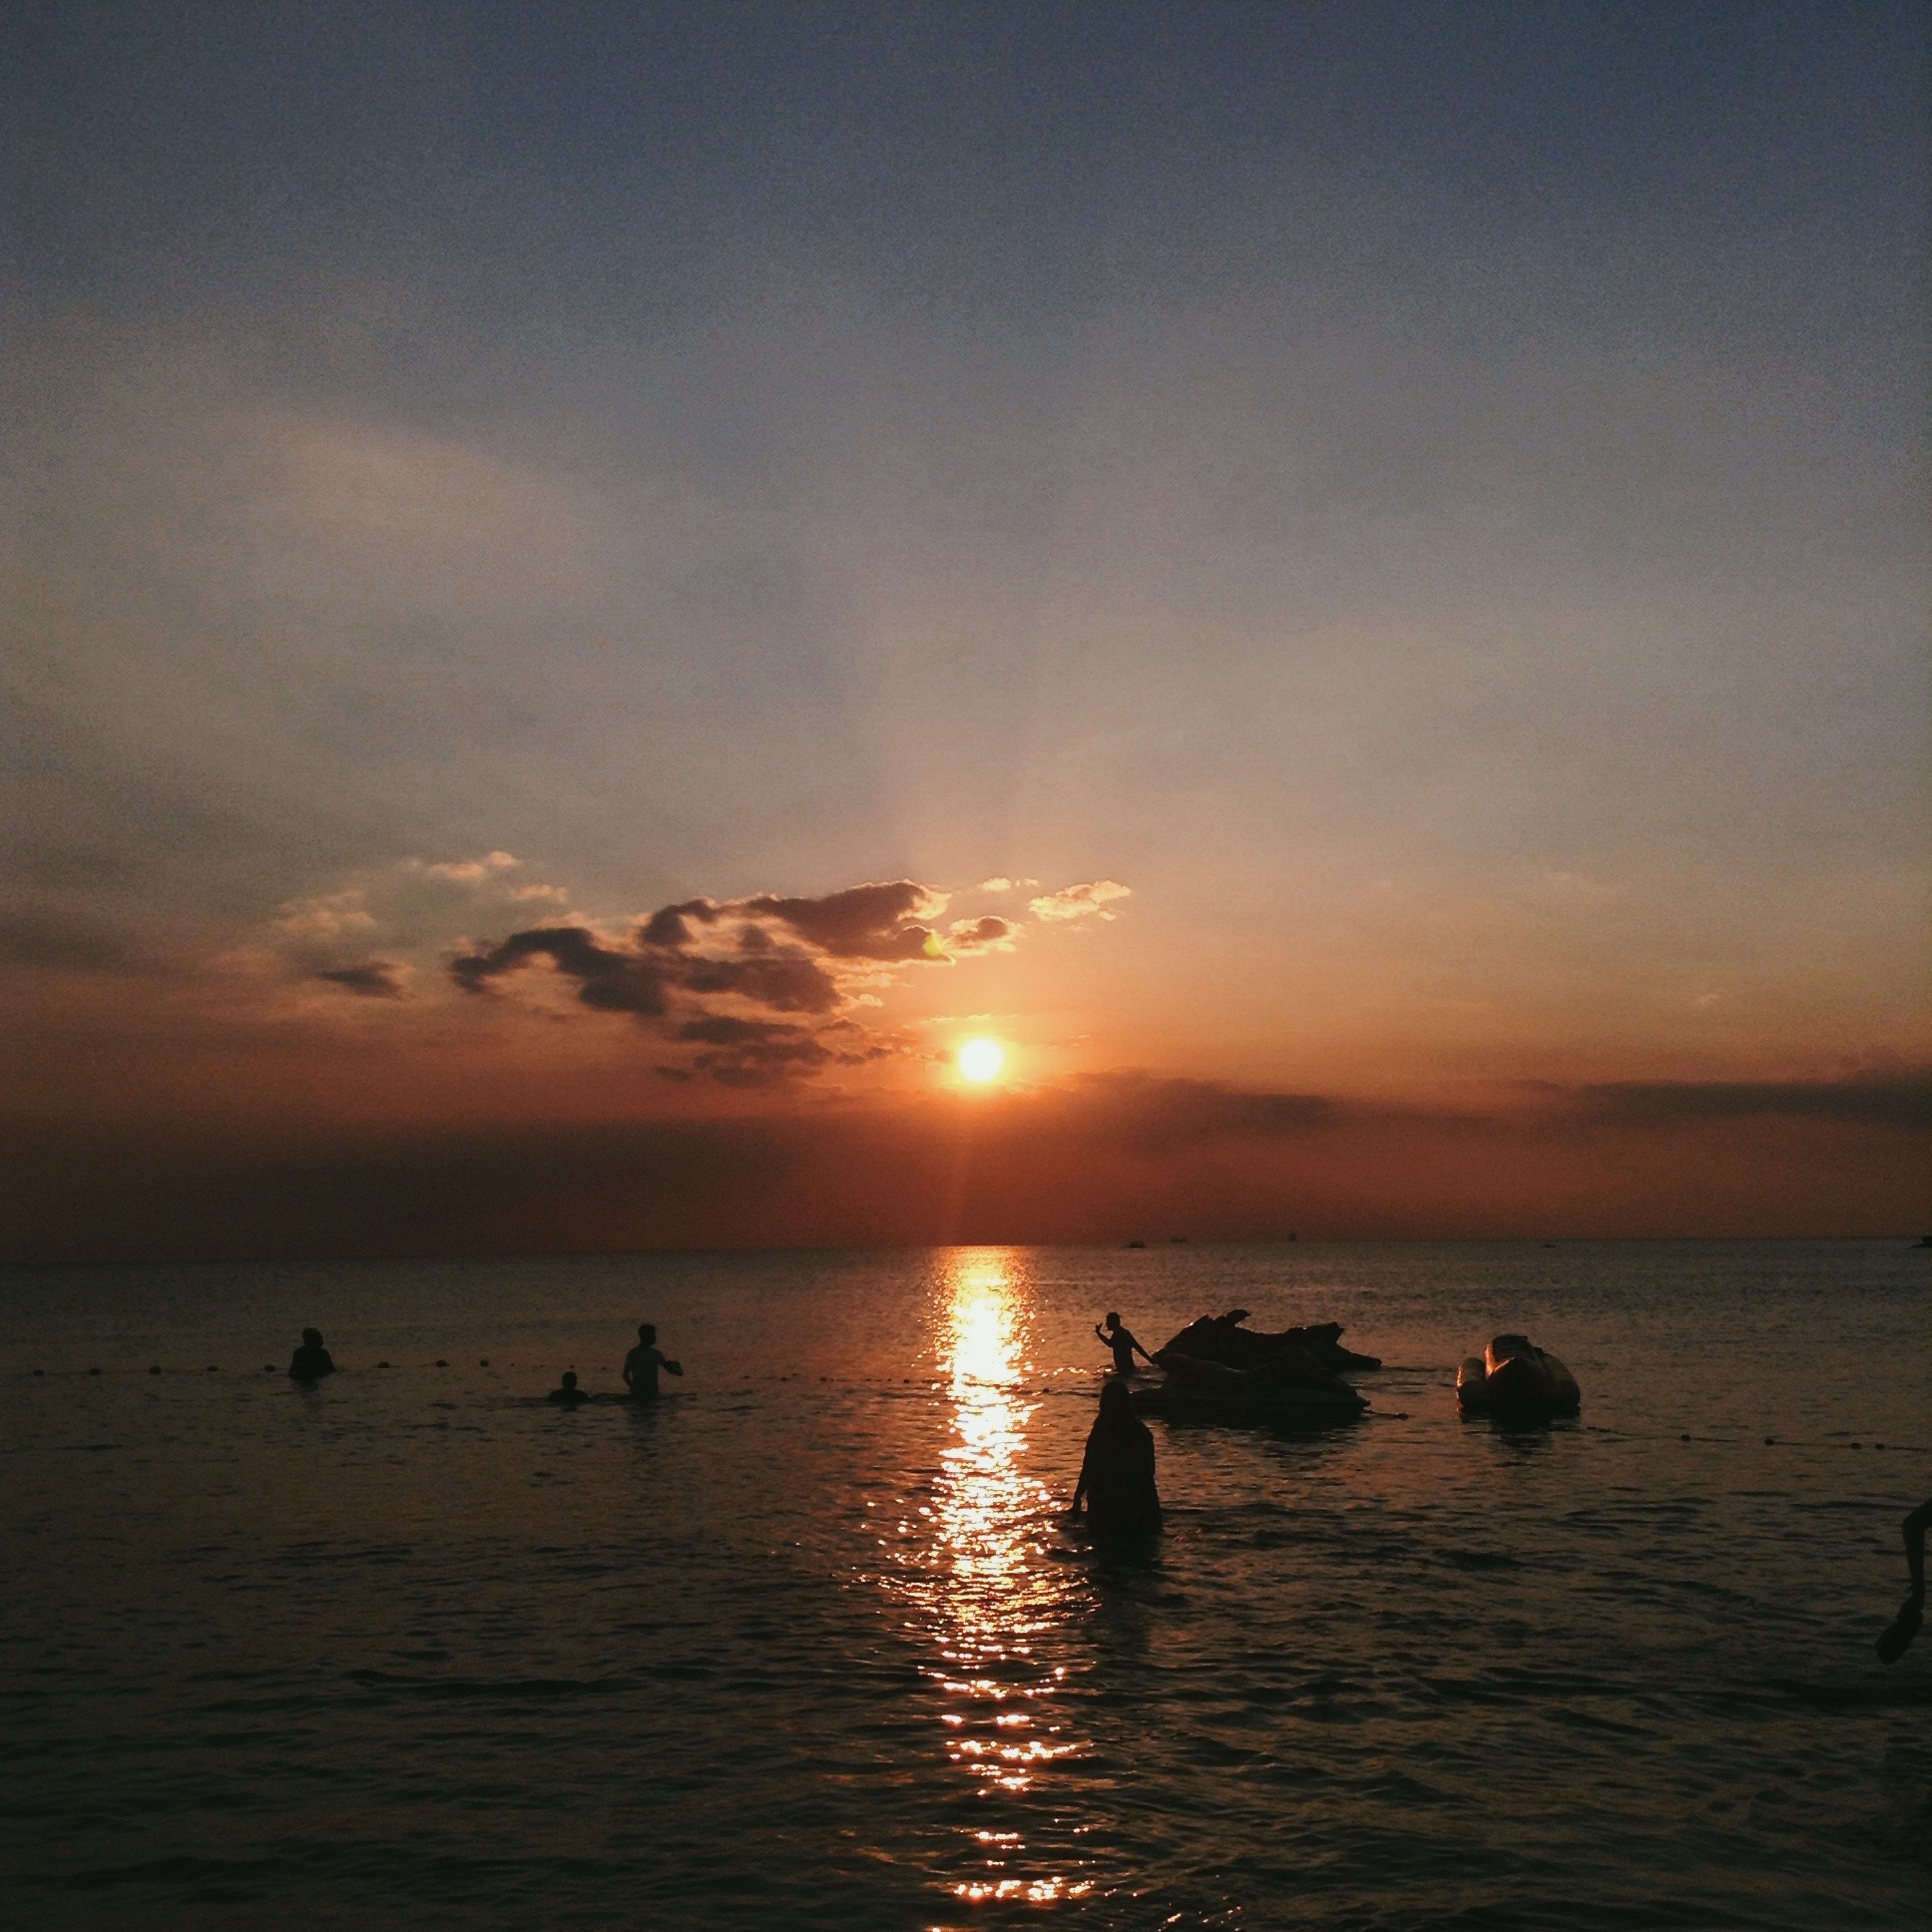
beach, sea, coast, ocean, horizon, cloud, sky, sun, sunrise, sunset, sunlight, morning, shore, wave, dawn, dusk, evening, reflection, bay, body of water, afterglow, wind wave